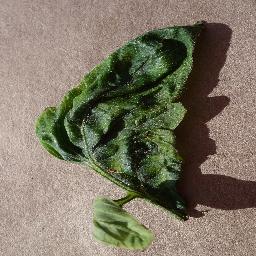
Label: Tomato___Tomato_Yellow_Leaf_Curl_Virus